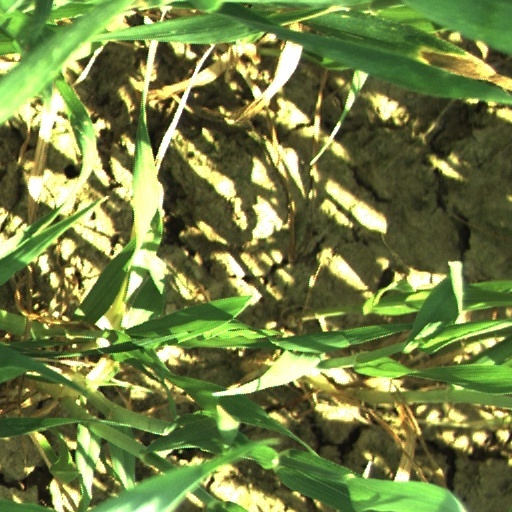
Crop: wheat